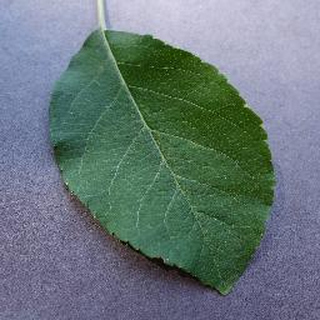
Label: healthy_apple